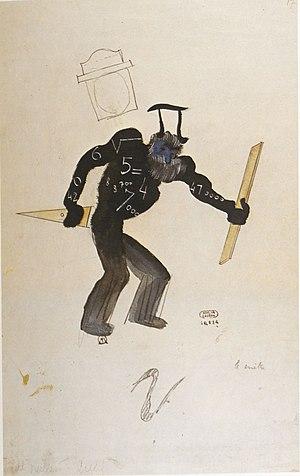
L’arithmétique, costume de Paul Collin pour l'Enfant et les Sortilèges de Ravel, 1939